Whip Hand

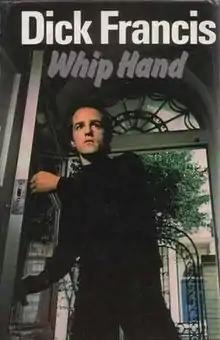
First edition cover

Whip Hand is a crime novel by Dick Francis, the second novel in the Sid Halley series. The novel received the Gold Dagger Award for Best Novel of 1979, as well as the Edgar Award for Best Novel of 1980. "Whip Hand" is one of only two novels to have received both awards (the other being John le Carré's "The Spy Who Came in from the Cold").